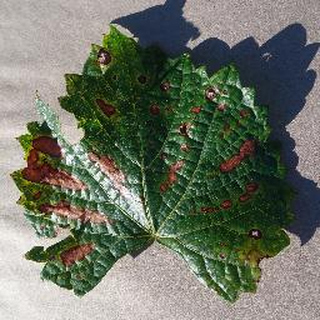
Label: grape_esca_black_measles